The Hole (1997 film)

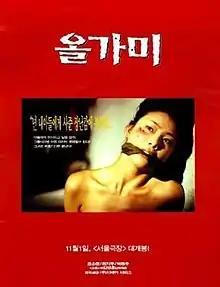
Theatrical release poster

The Hole is a 1997 South Korean film directed by Kim Sung-hong.